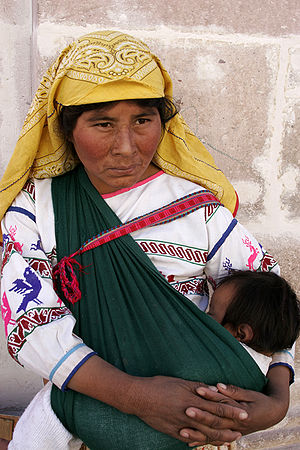
Amerikas oprindelige folk / Historie og status i de enkelte lande / Mexico
Kvinde fra huicholfolket fra Zacatecas.
Amerikas oprindelige folk er de folkeslag som har beboet de amerikanske kontinenter fra før den europæiske kolonisering.